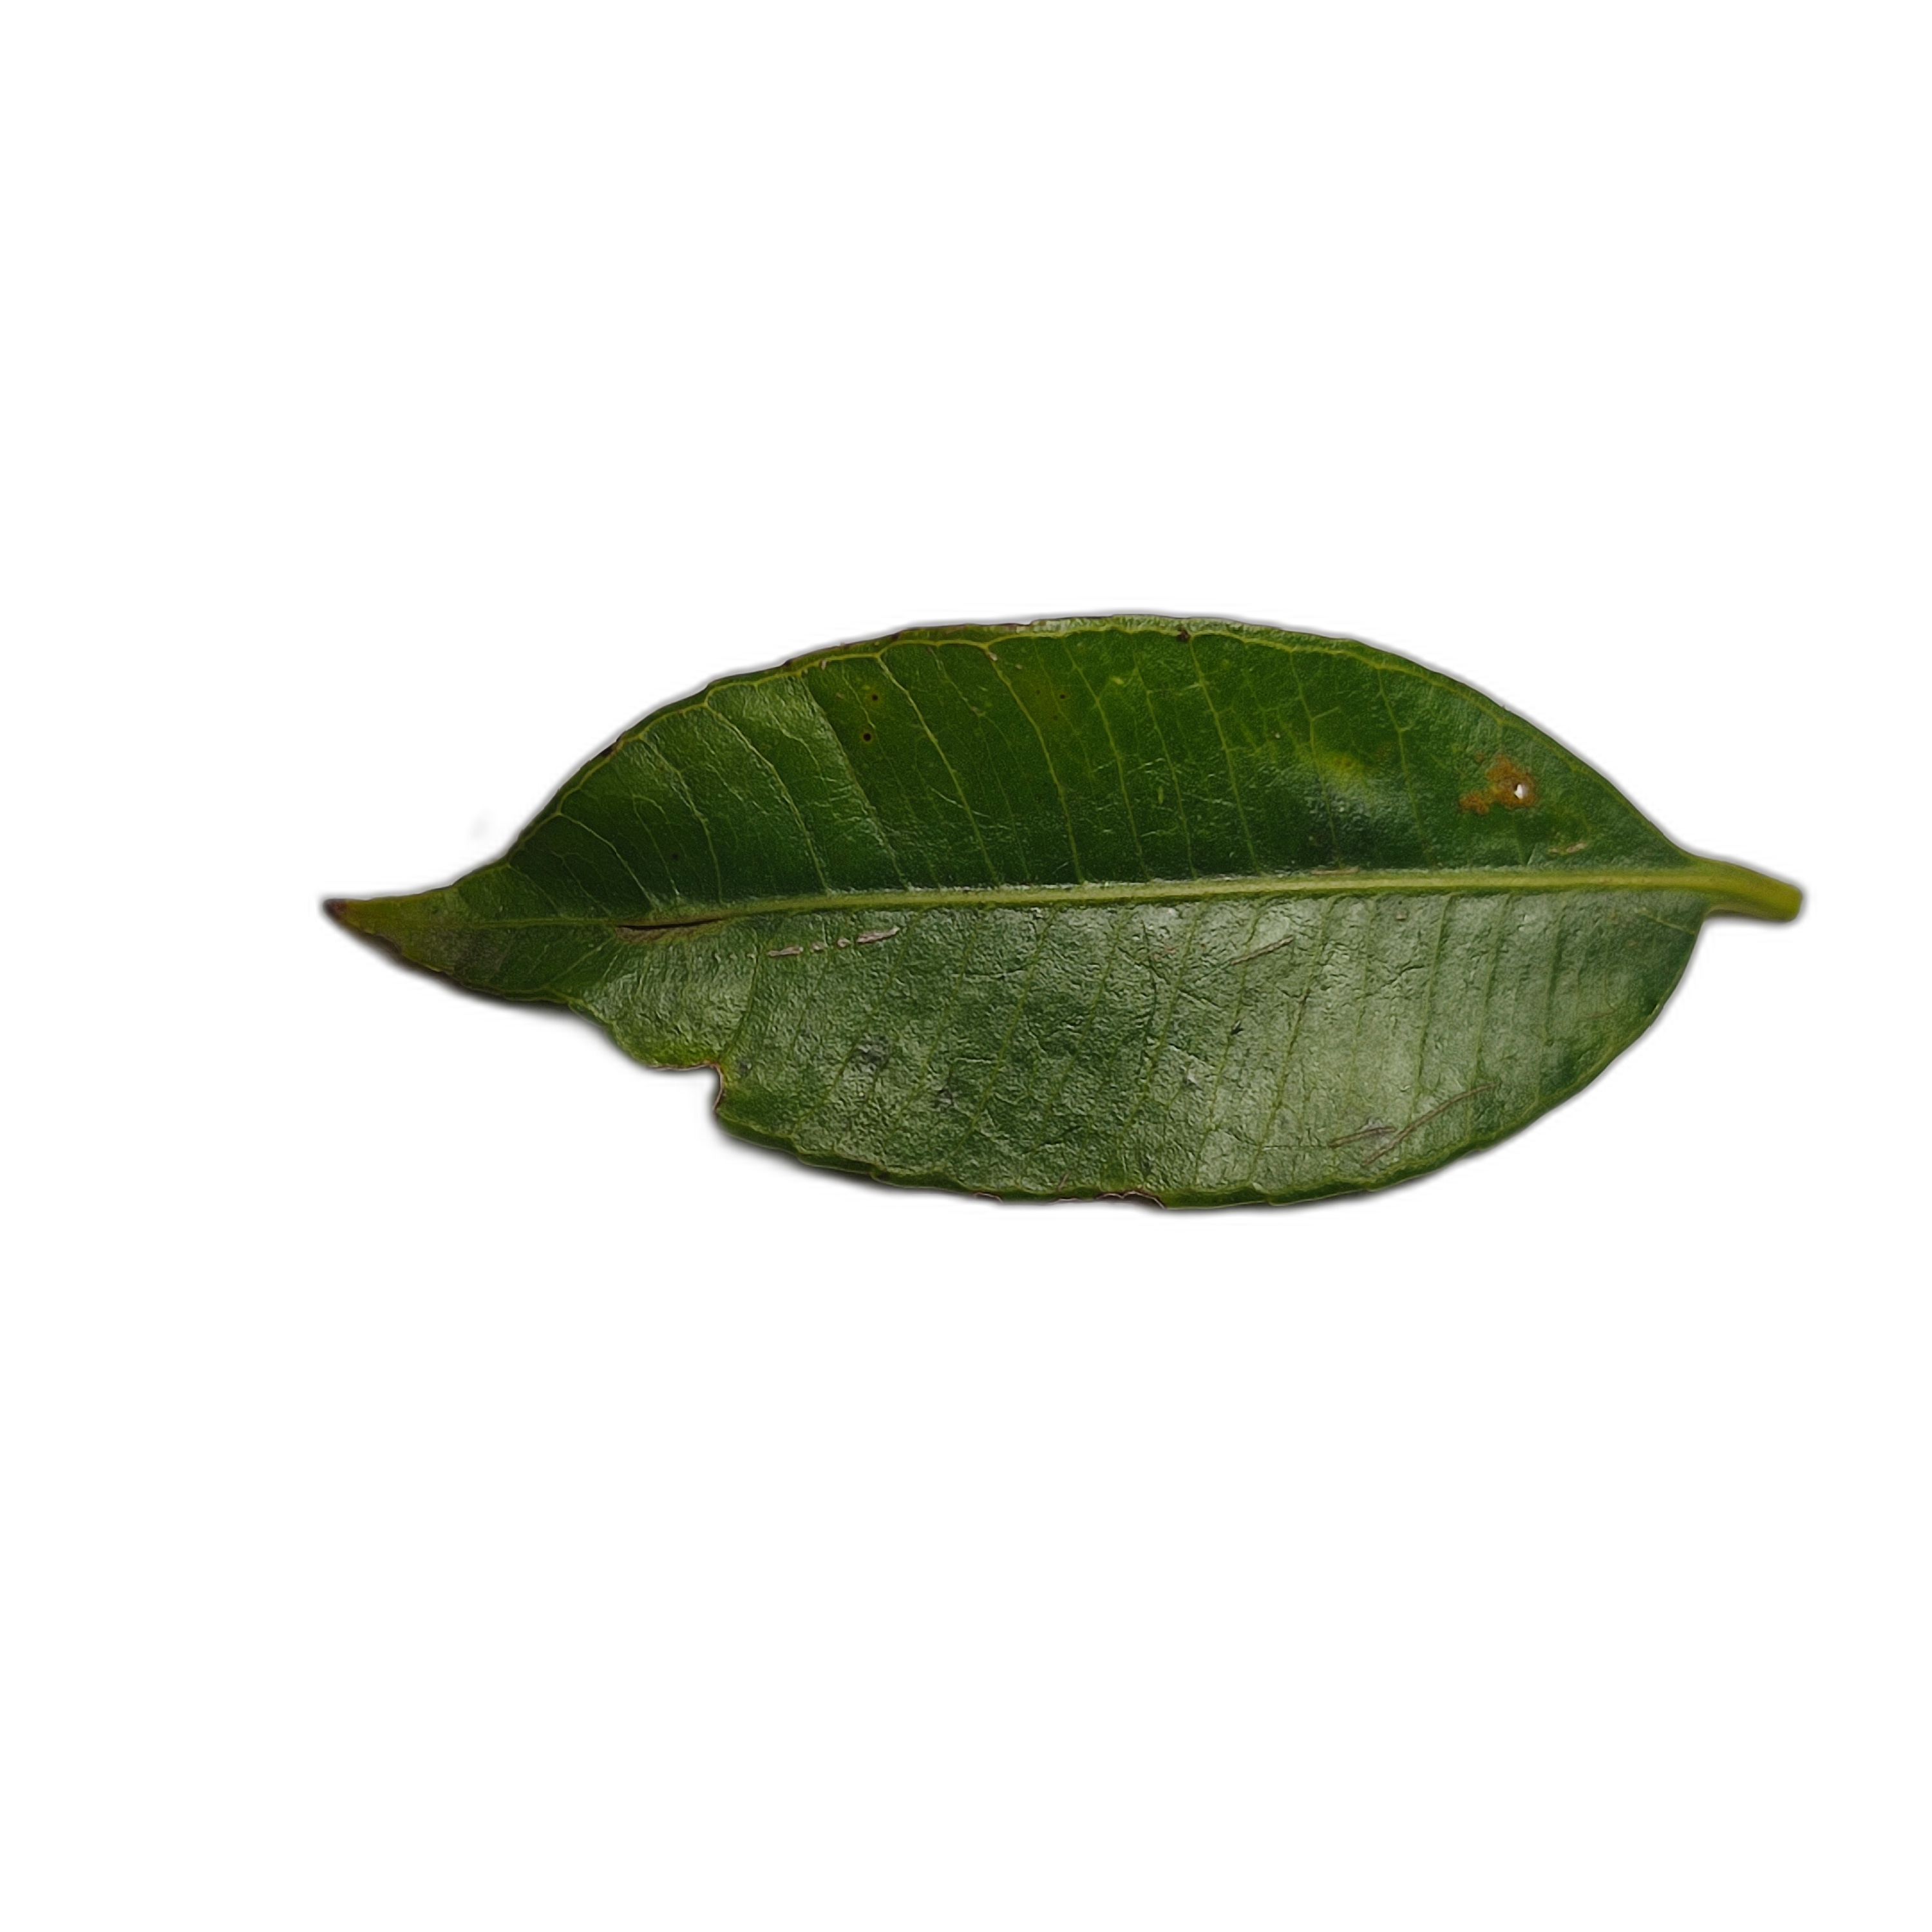
Label: healthy